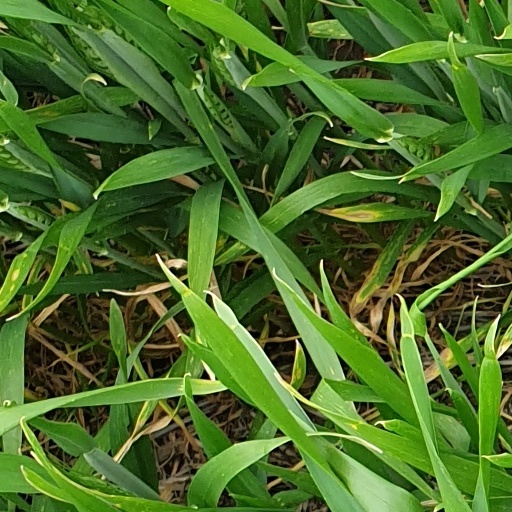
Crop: wheat